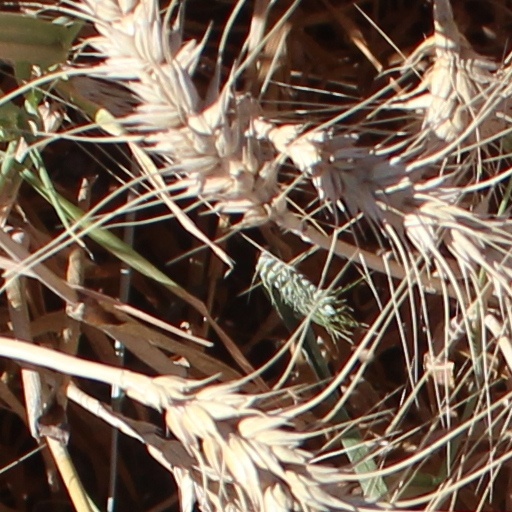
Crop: wheat